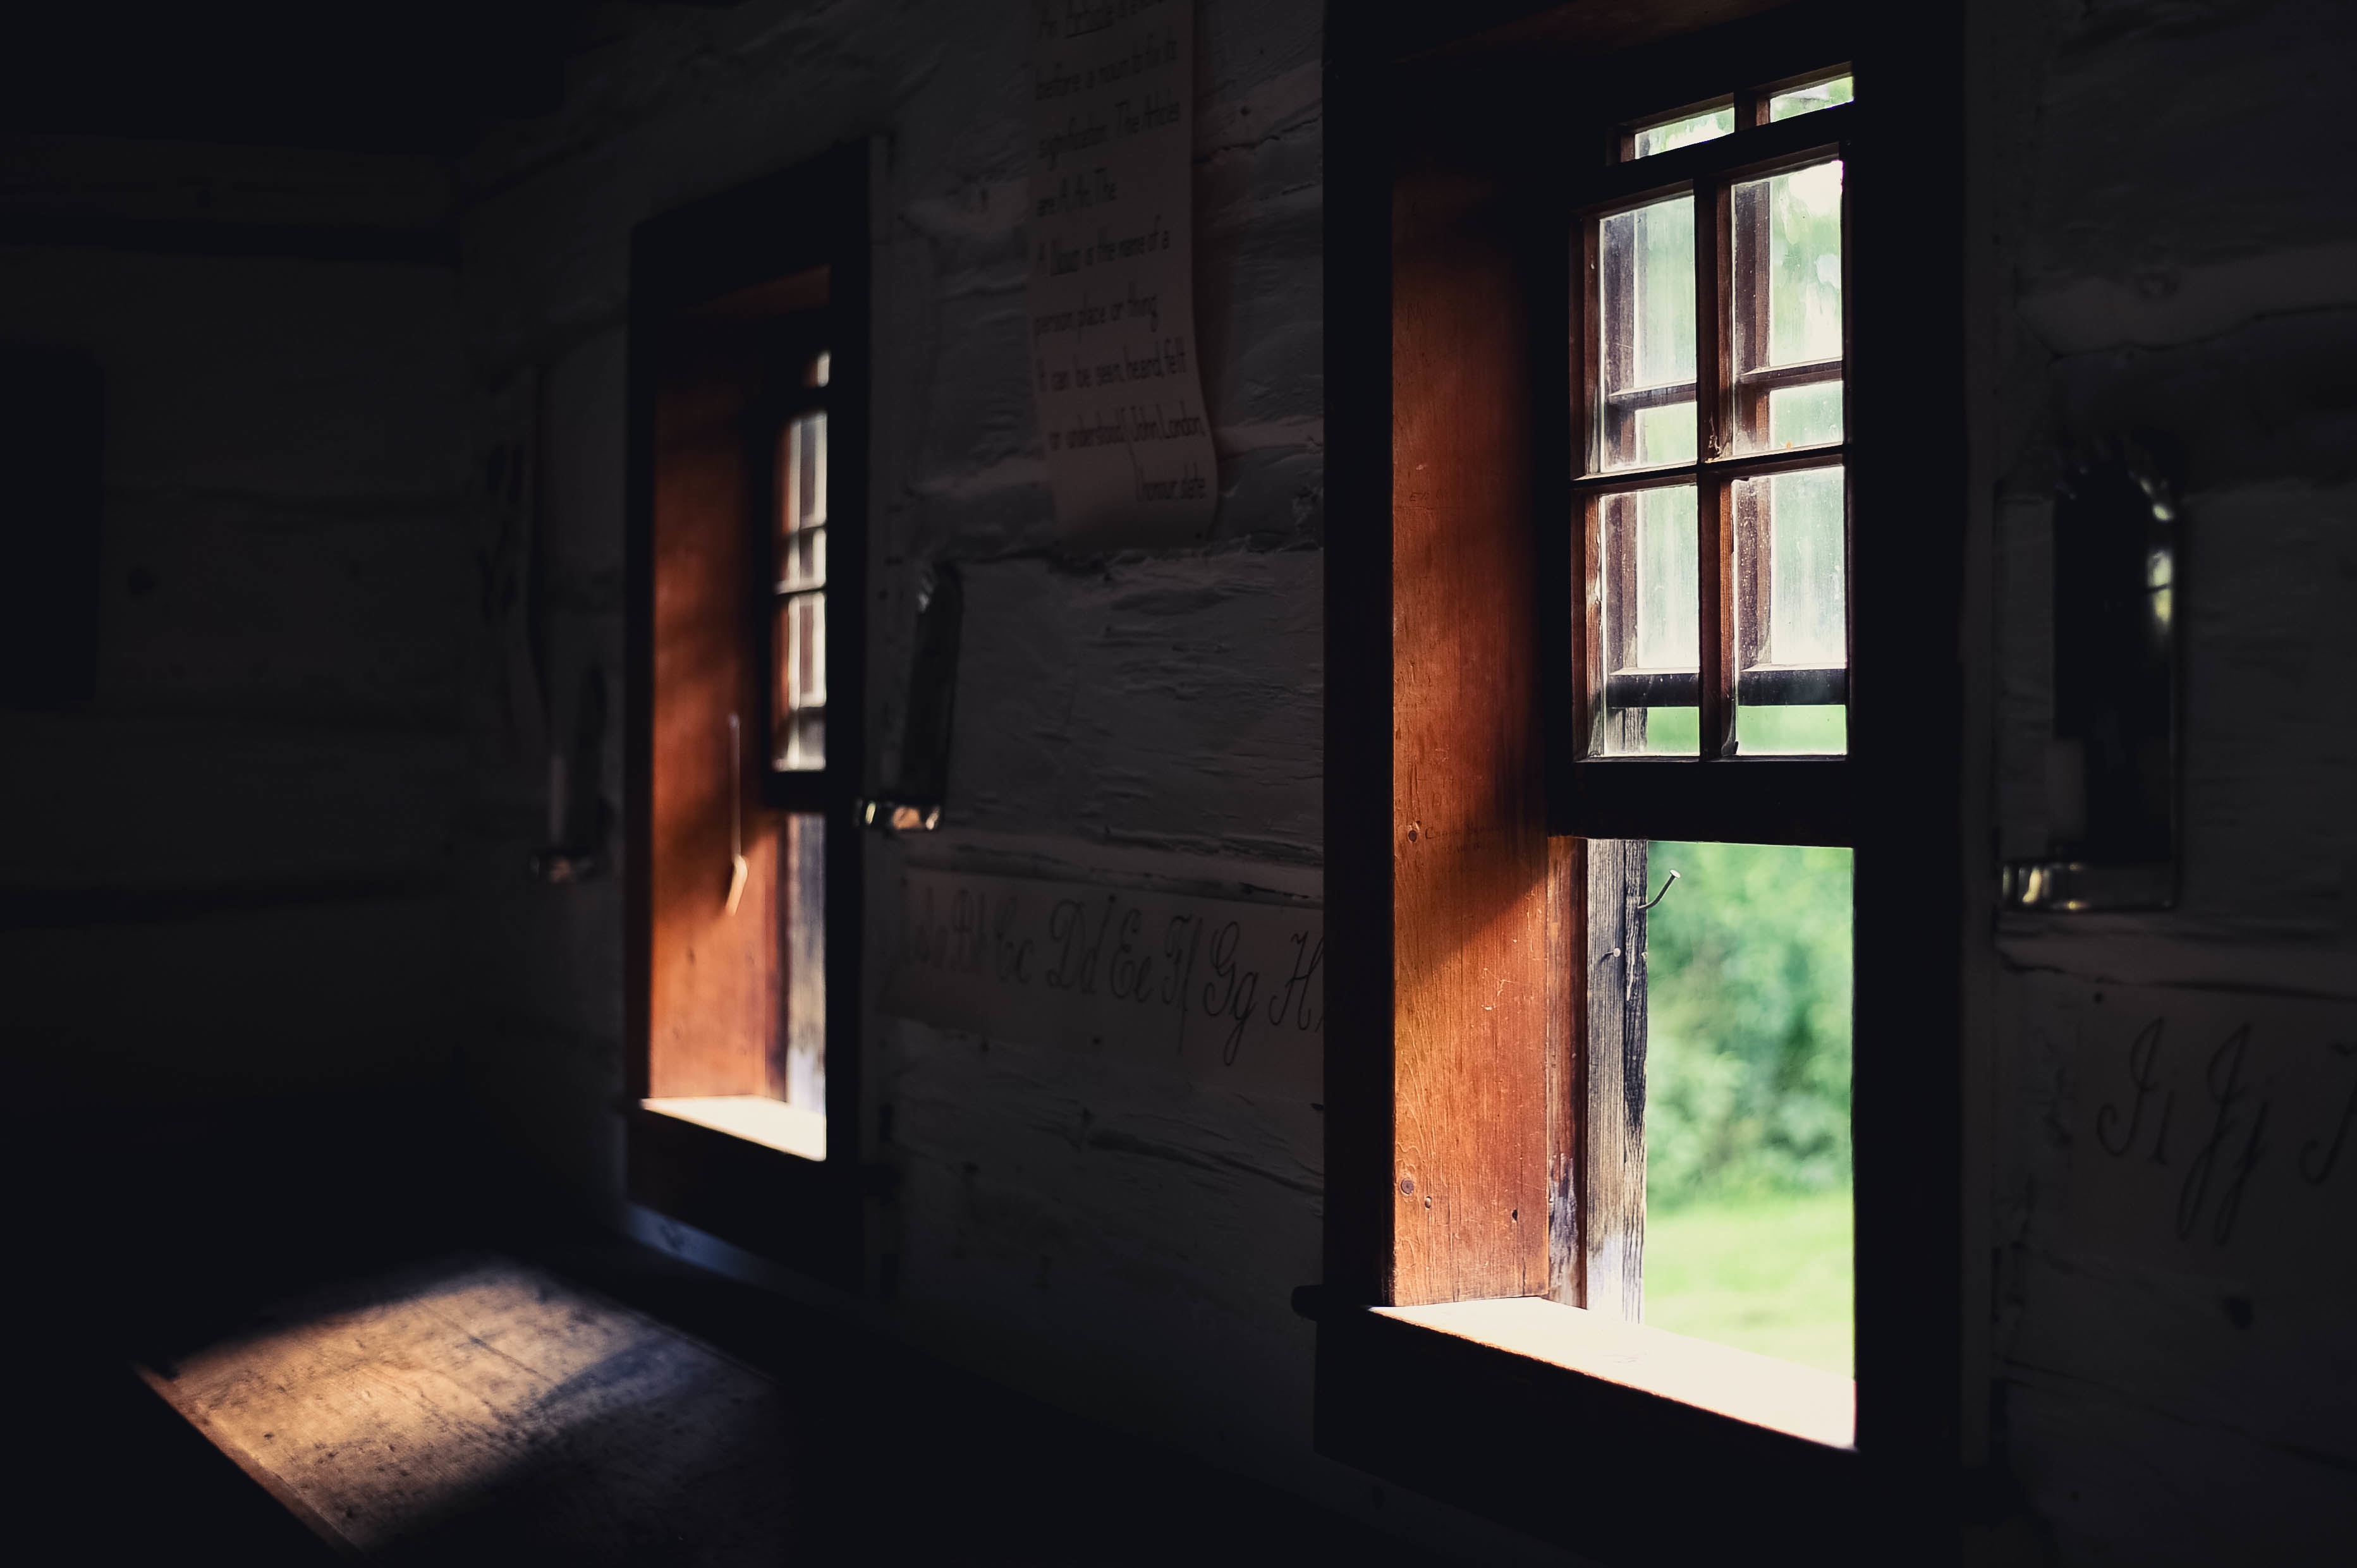
light, wood, house, window, home, color, shadow, darkness, living room, black, lighting, window sill, door, interior design, open window, design